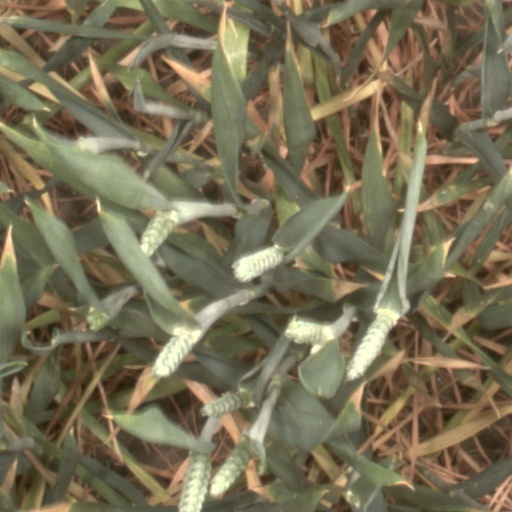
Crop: wheat